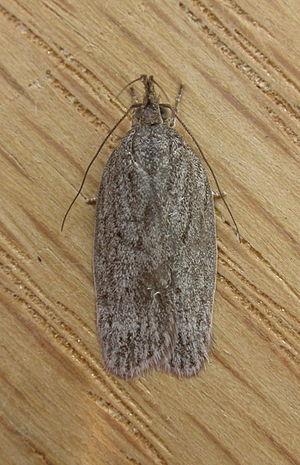
Pedois lewinella est une espèce de lépidoptères de la famille des Depressariidae.